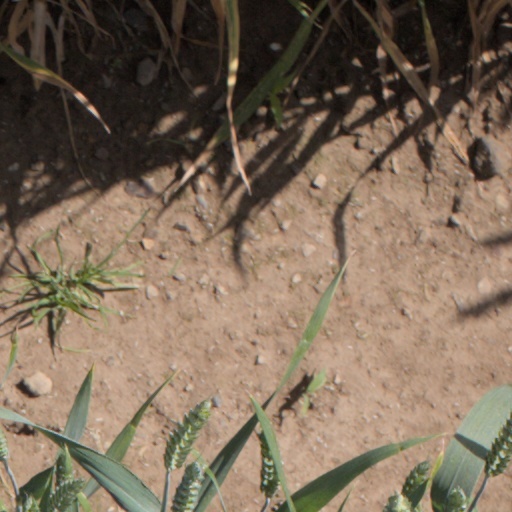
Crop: wheat